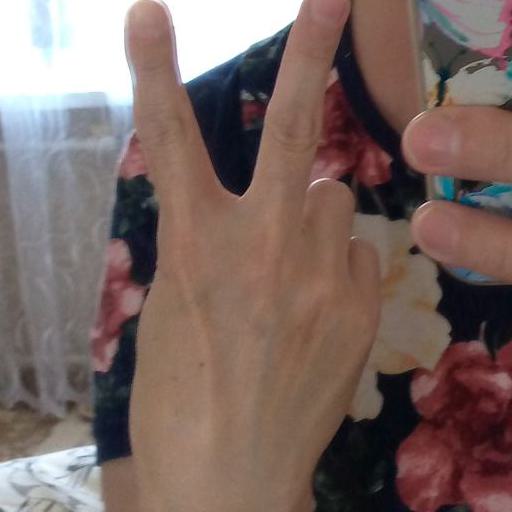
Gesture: peace_inverted